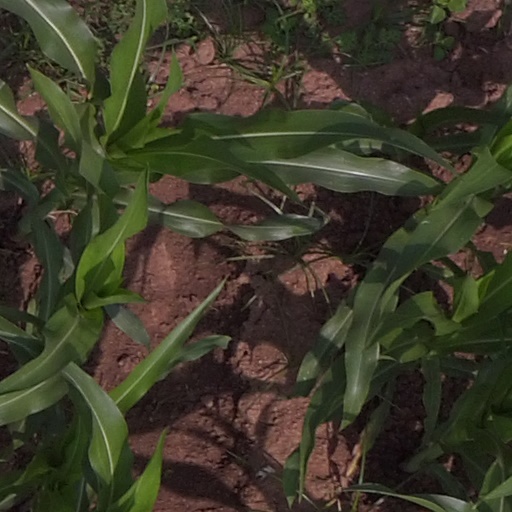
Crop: maize; corn